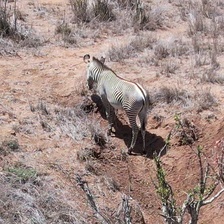
Pose orientation: back-left